Woodland Heights, Houston

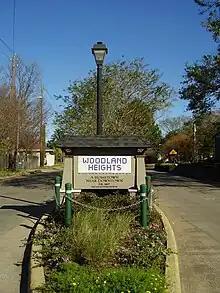
Sign indicating the Woodland Heights

The Woodland Heights neighborhood is one of the oldest and most historic in Houston, Texas. It encompasses approximately 2000 homes in the 77009 ZIP code and is bounded on the north by Pecore Street, on the west by Studewood Street, on the east by I-45, and on the south by I-10.